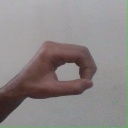
अक्षर: औ